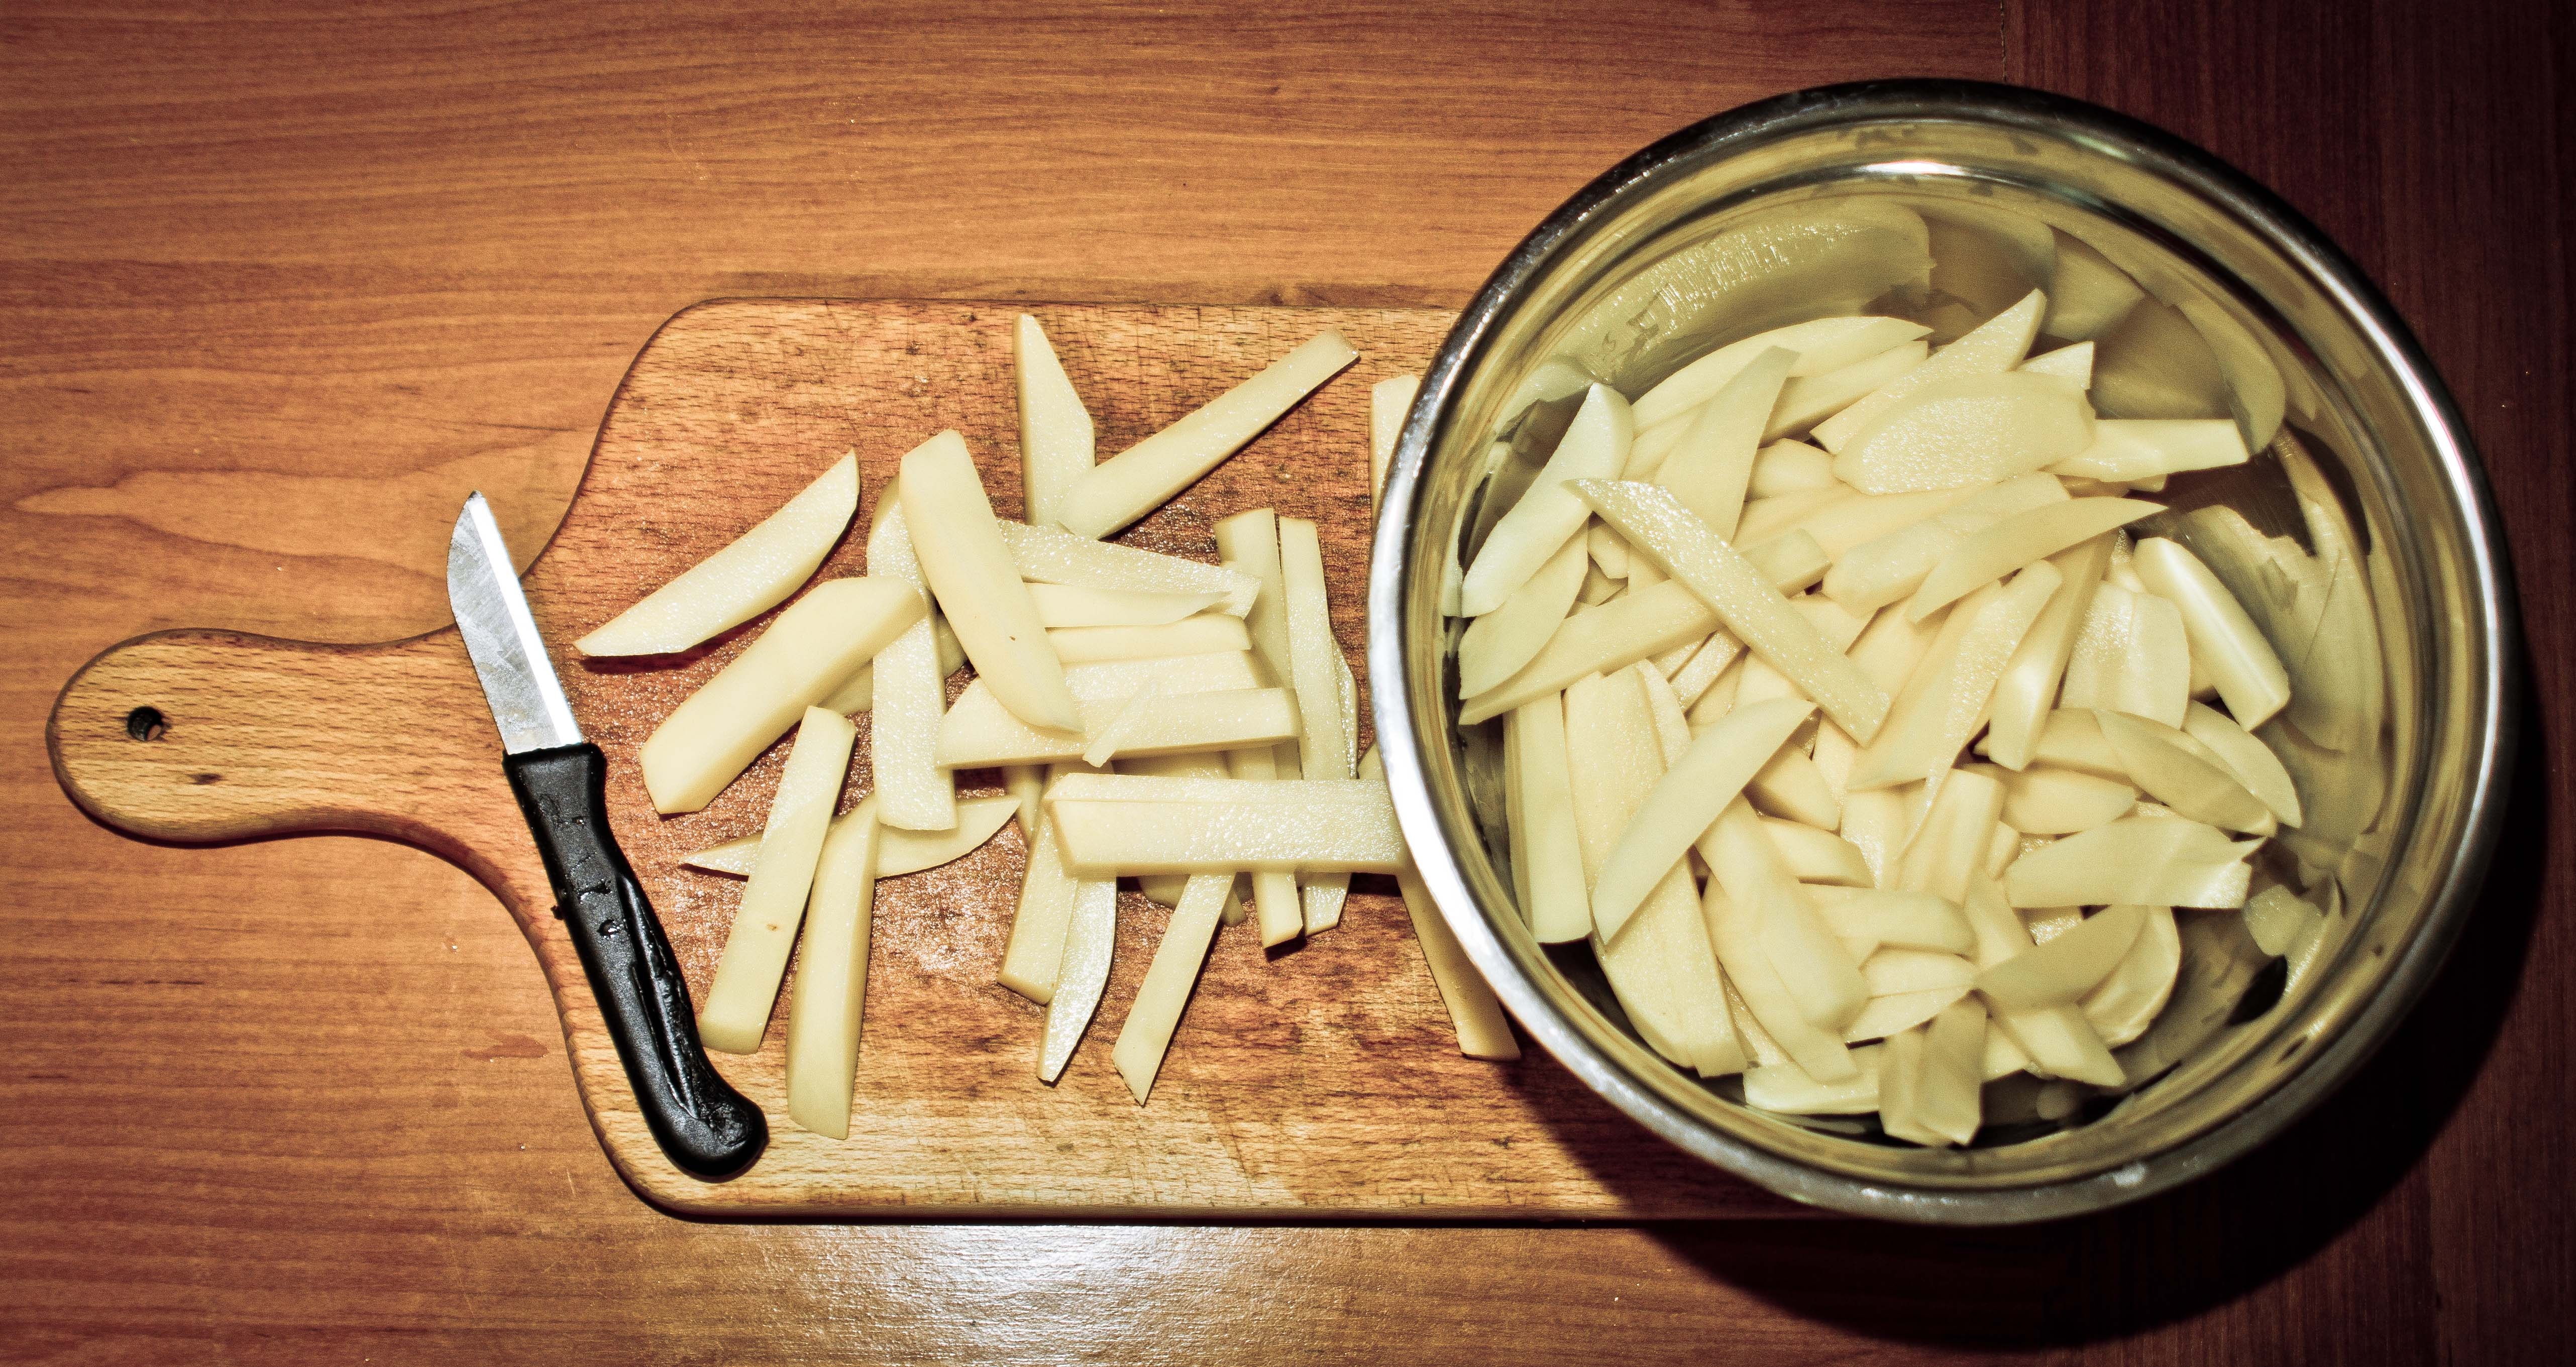
dish, food, produce, vegetable, cuisine, potato, vegetables, carving, french fries, flowering plant, land plant